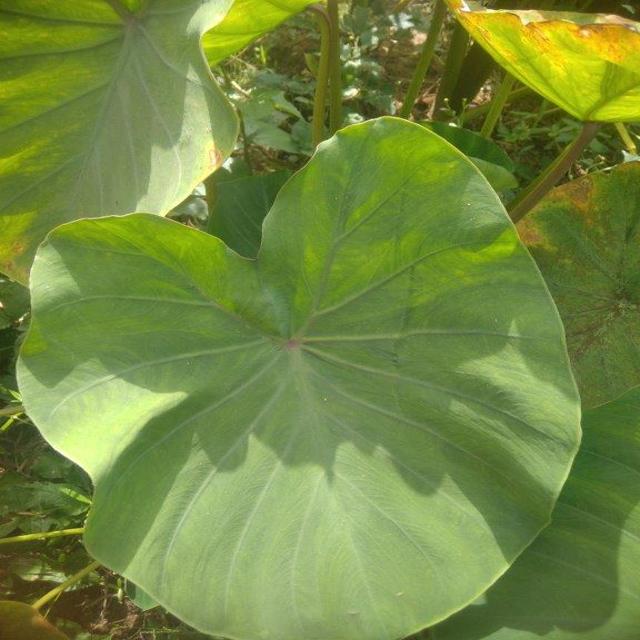
Label: Healthy